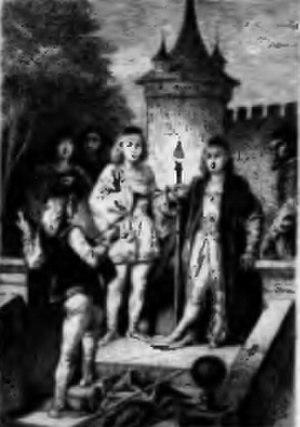
1878 Illustration par A. bida pour Aucassin et Nicolette. Bilbliographie
Aucassin et Nicolette est une œuvre littéraire de la fin du XIIᵉ siècle ou de la première moitié du XIIIᵉ siècle, composée en picard alternativement en prose et en vers. Cette fable chantée et récitée, souvent qualifiée de petit chef-d'œuvre, est unique à plus d'un titre. La seule copie connue, conservée dans un manuscrit de la fin du XIIIᵉ siècle, n'a cessé depuis le XIXᵉ siècle de piquer la curiosité des érudits. Classée en tant que chantefable, cette histoire se trouve être la seule à représenter ce genre particulier.